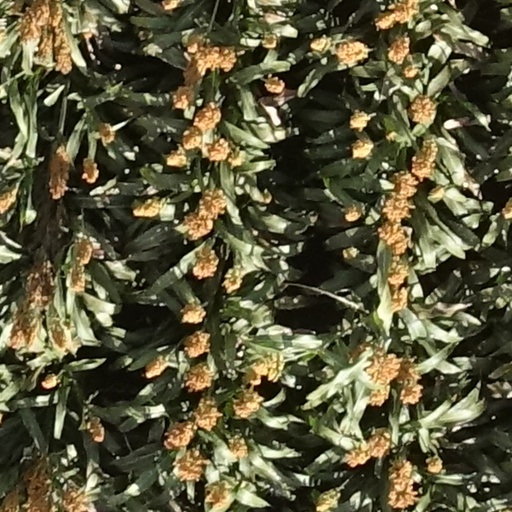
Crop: sorghum